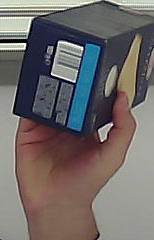
Product: barilla_lasagne